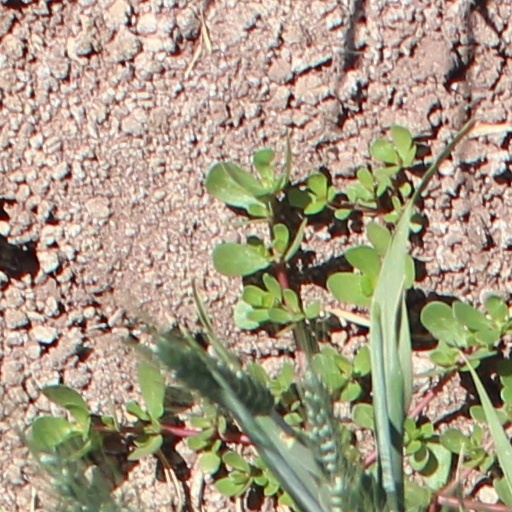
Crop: wheat